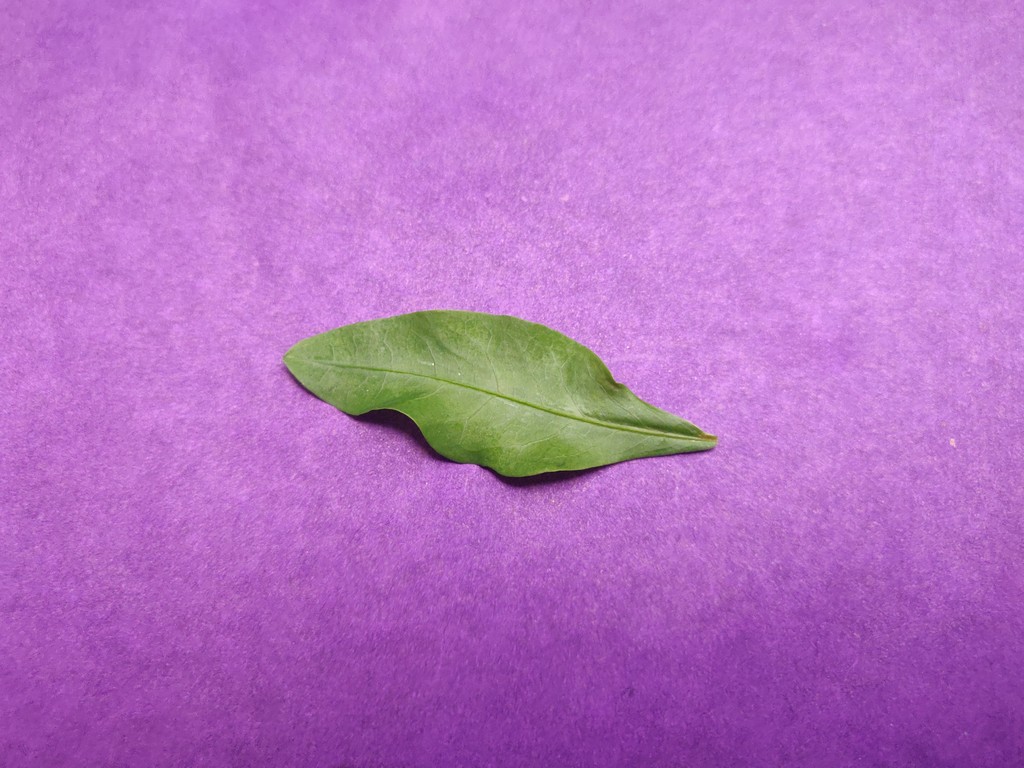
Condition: Healthy
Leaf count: single
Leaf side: front